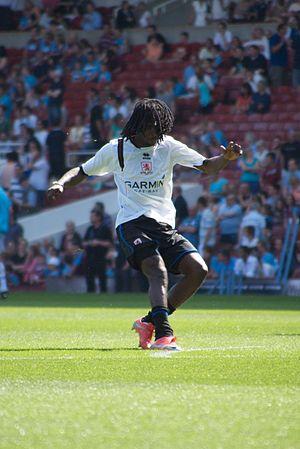
Marvin Emnes, né le 27 mai 1988 à Rotterdam, est un footballeur néerlandais qui évolue au poste d'attaquant.